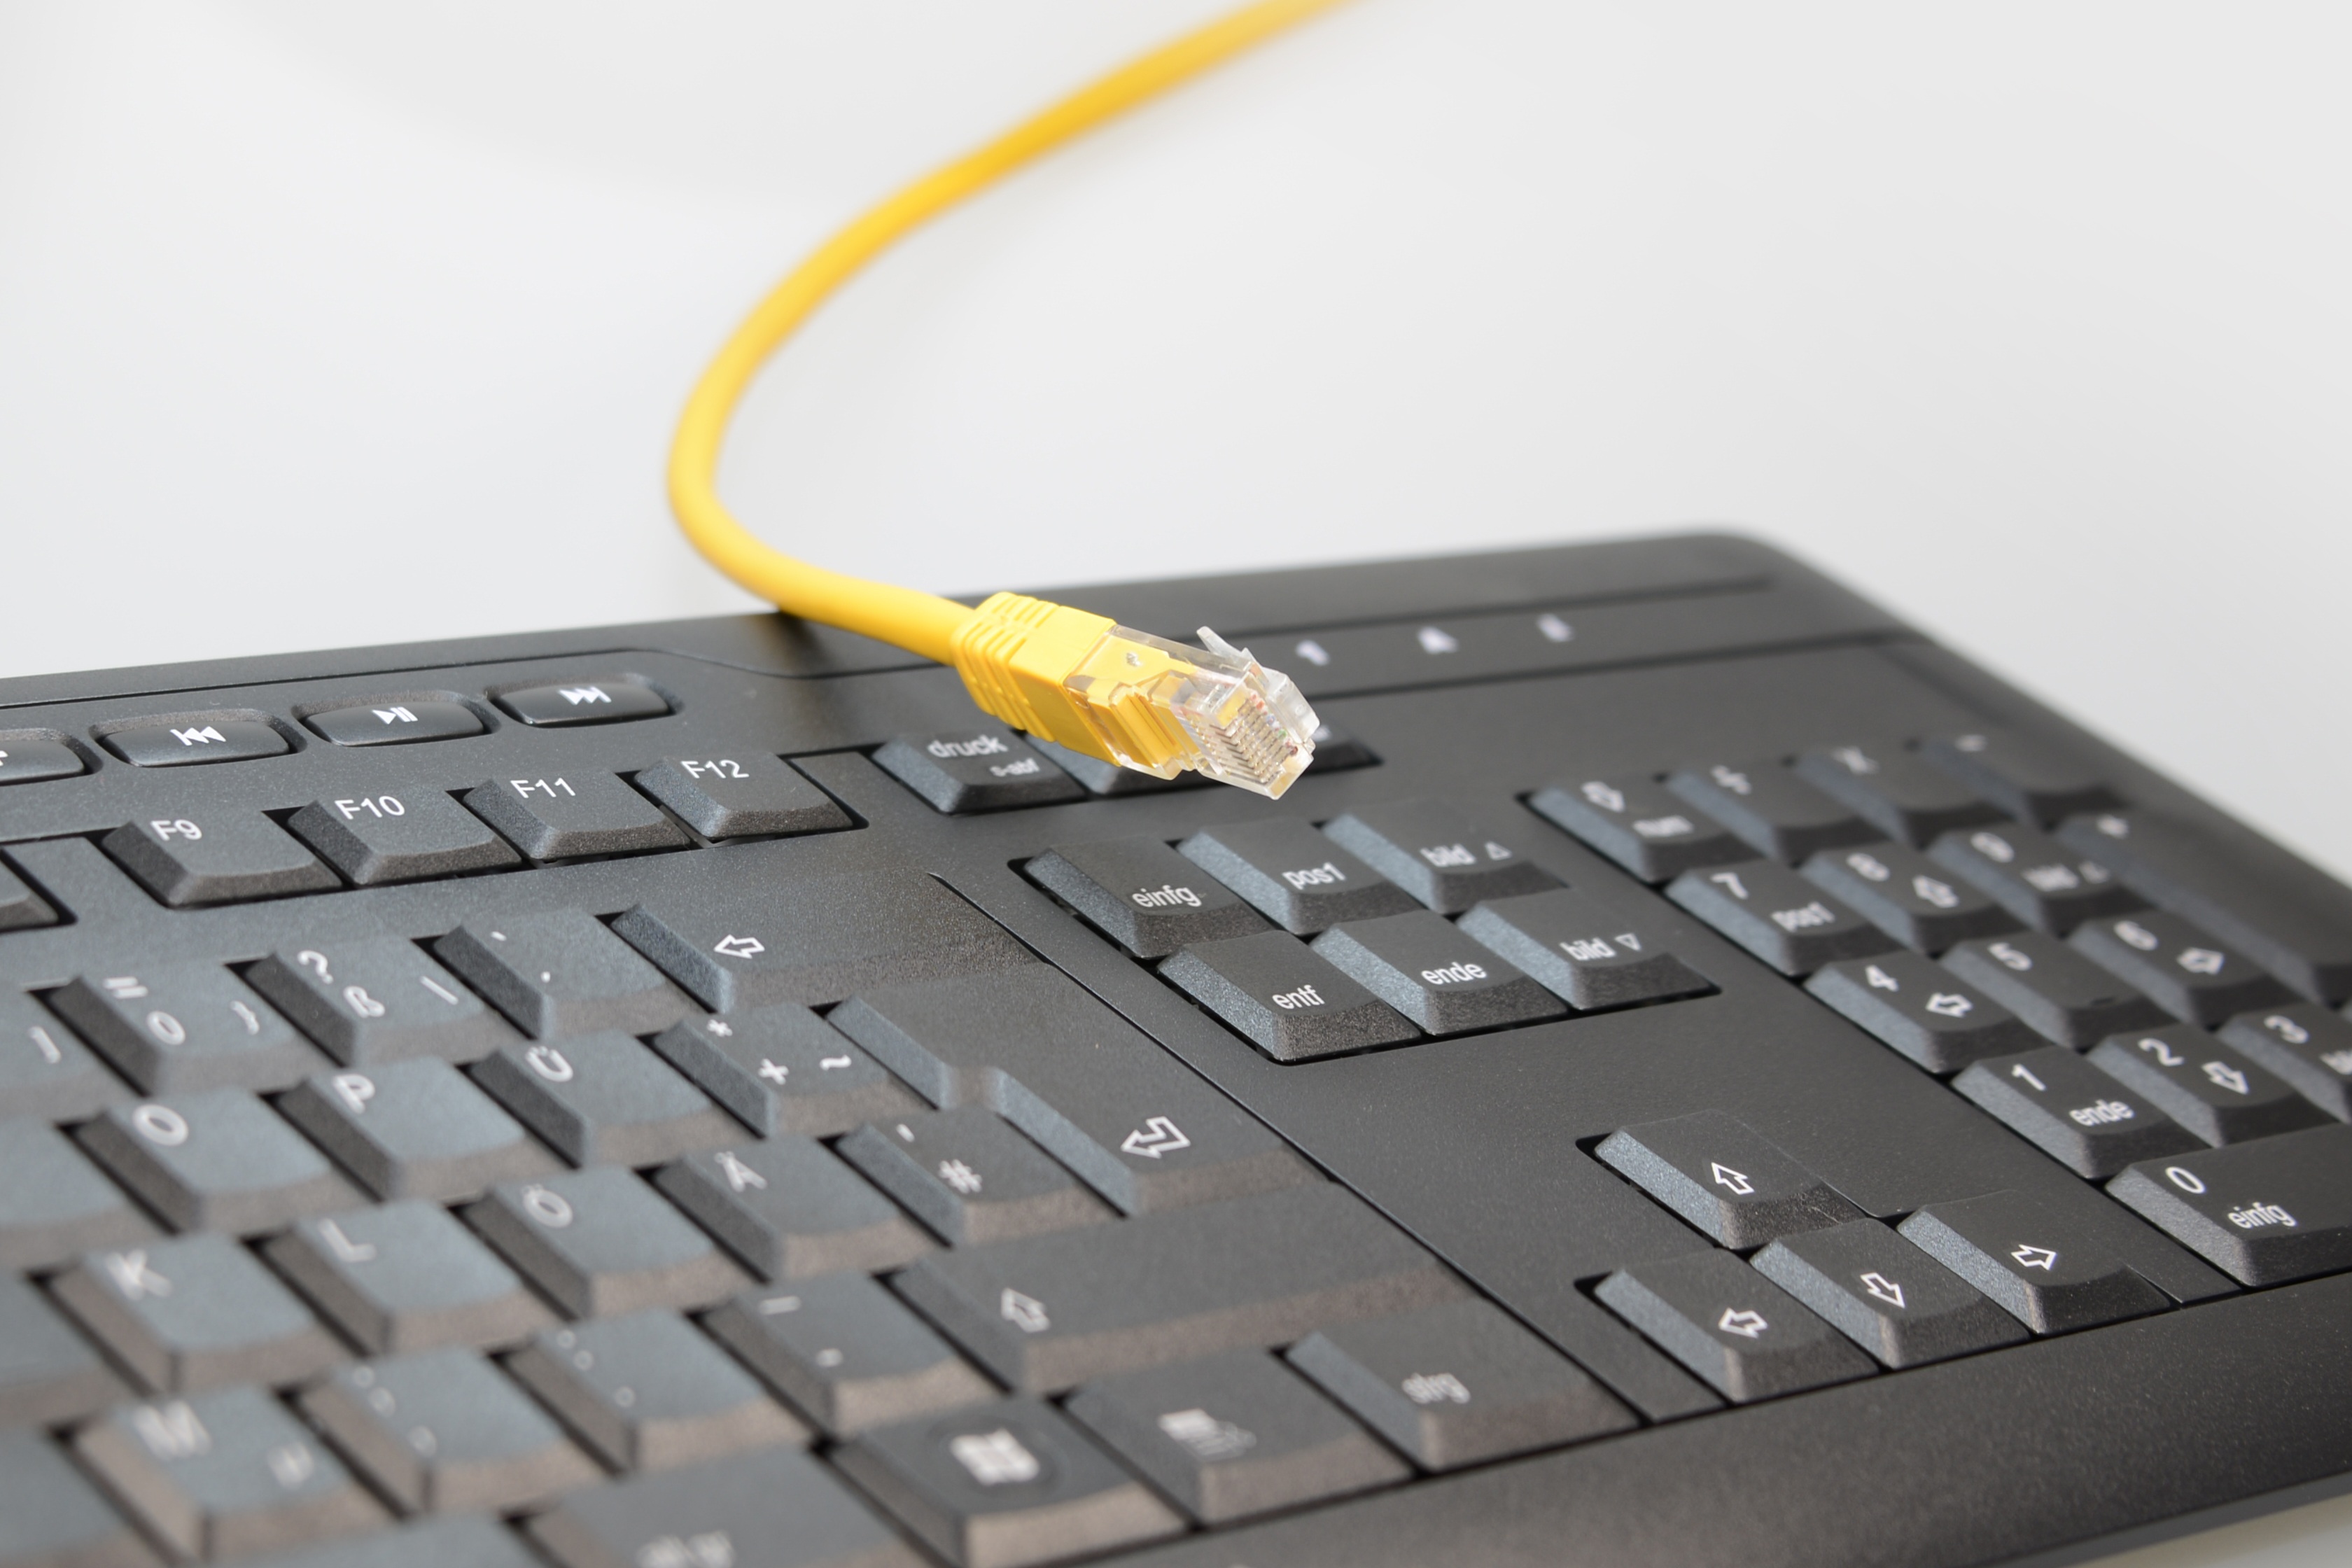
computer, keyboard, technology, cable, line, font, keys, letters, hardware, pc, connection, input, multimedia, plug, computer keyboard, periphaerie, input device, data processing, edp, patch cable, rj 45, fs, numeric keypad, electronic device, computer hardware, musical keyboard, electronic instrument, electronic keyboard, space bar